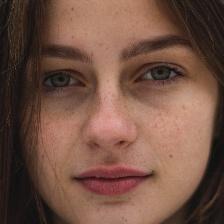
Label: faces